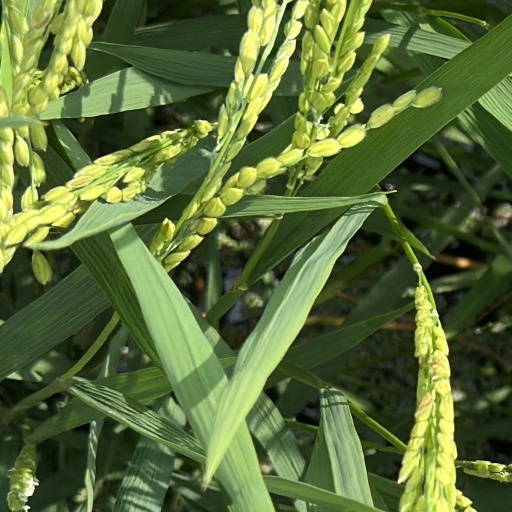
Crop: rice